Enrico D'Aniello

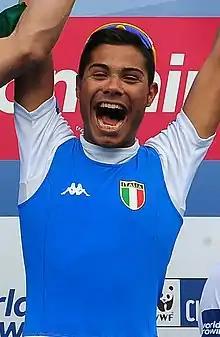
D'Aniello in 2013

Enrico D'Aniello (born 6 December 1995) is an Italian coxswain. He competed in the men's eight event at the 2016 Summer Olympics. He has won several gold medals at the World Rowing Championships.